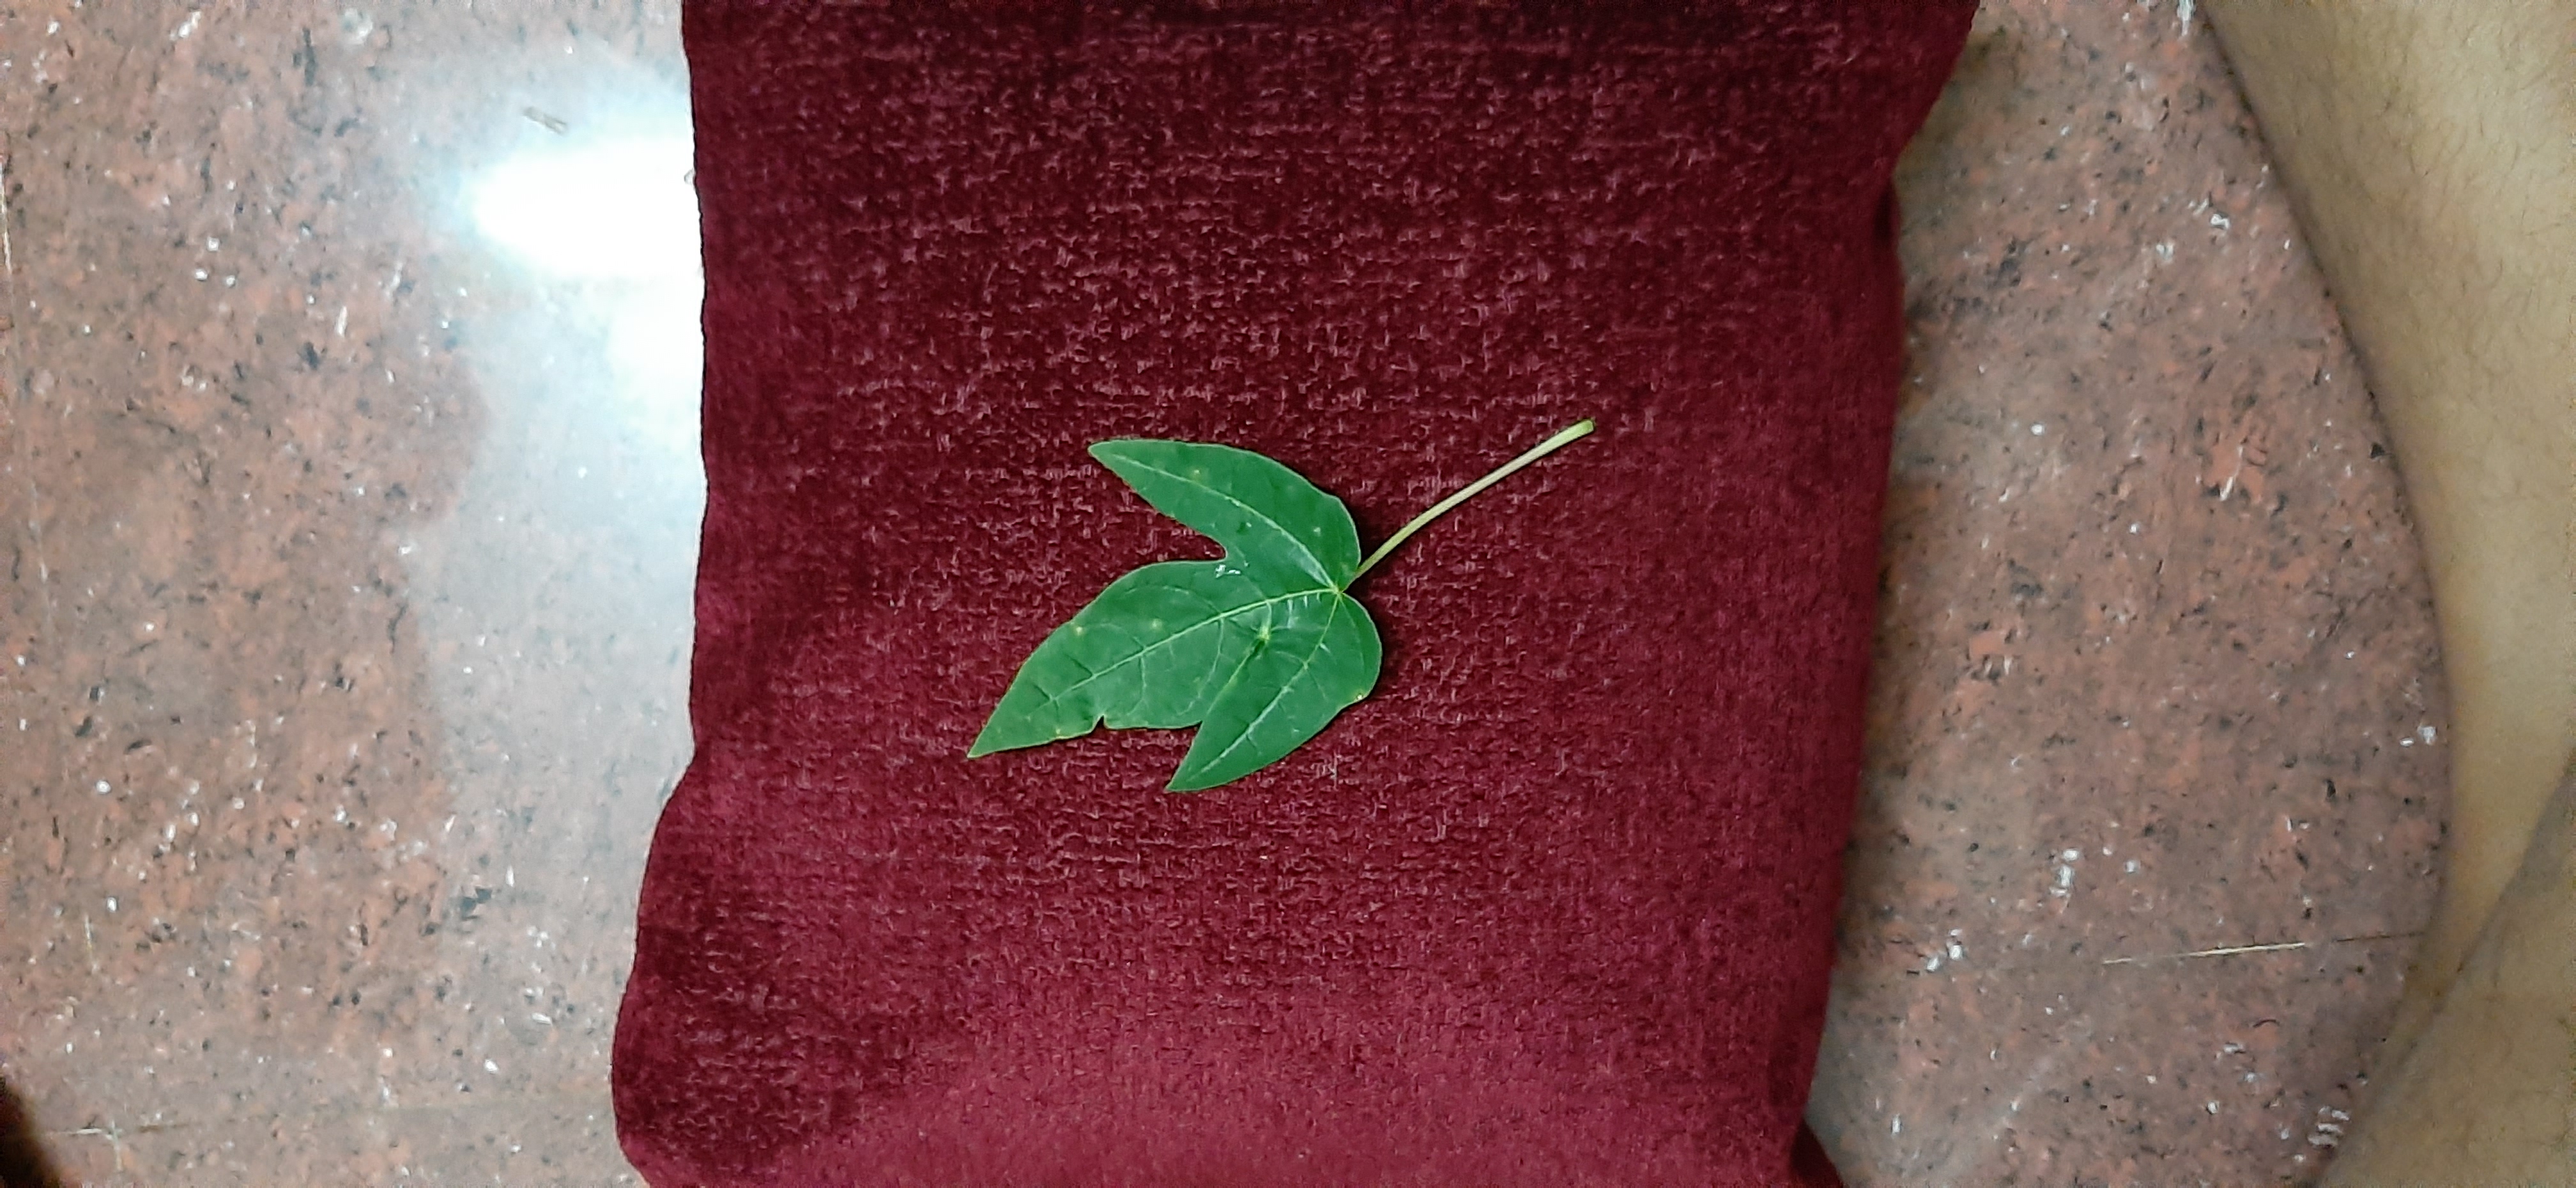
Plant: Papaya